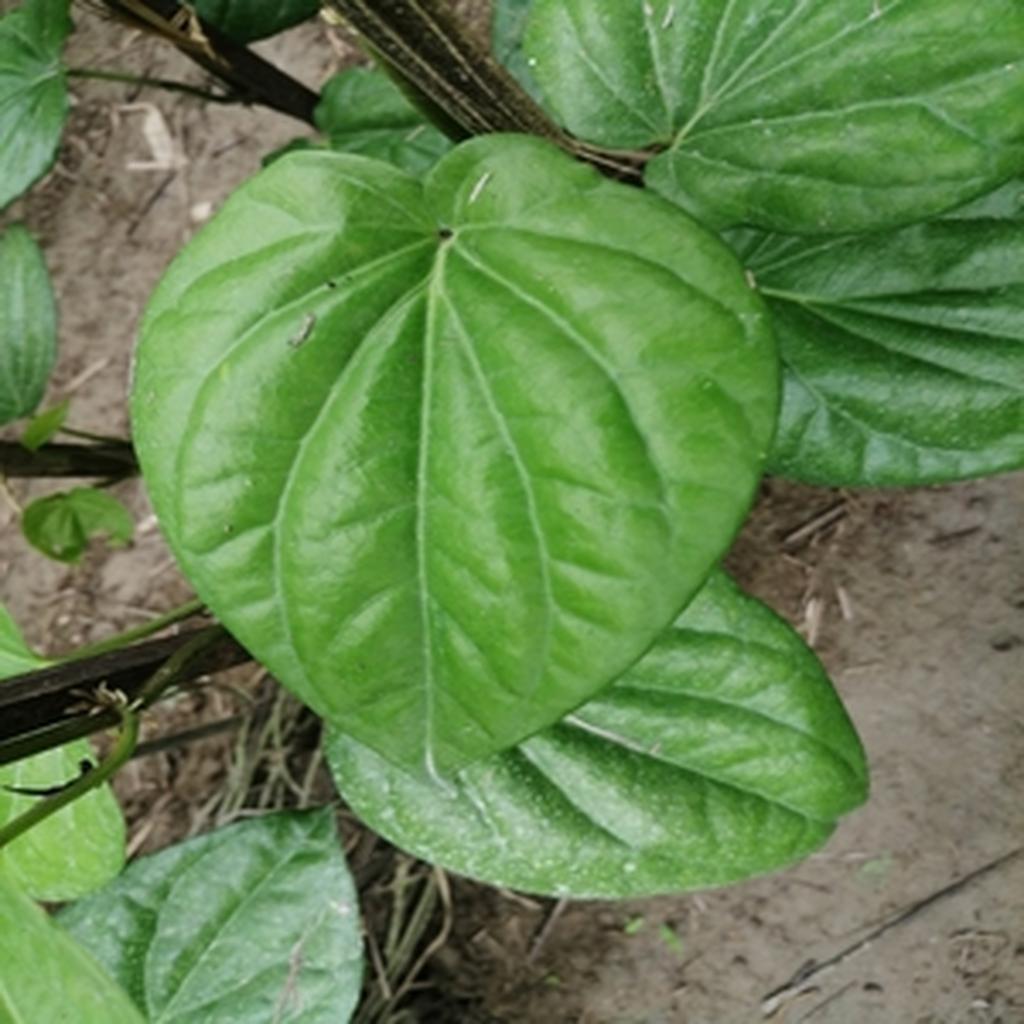
Label: Healthy_Leaf